Kevin Nash

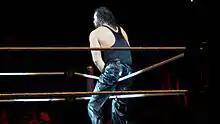
Nash entering the ring in November 2011

Nash, no longer billed as Diesel, returned at SummerSlam on August 14, attacking CM Punk after he became WWE Champion, which allowed Alberto Del Rio to cash in his Money in the Bank briefcase and win the title, thus turning heel. The following night on "Raw", Nash claimed Triple H, on-screen chief operating officer of WWE, had instructed him by text to attack the winner. Punk verbally berated Nash on the microphone, so Nash attacked him the next week. He also distracted Punk in a match, making him miss out on a championship match. Nash was signed to an on-screen contract the next week by John Laurinaitis and demanded a match against Punk. After Triple H booked himself in the match against Punk instead, Nash attacked them both at a contract signing and was fired on screen. At Night of Champions on September 18, Nash interfered in their match, alongside The Miz and R-Truth. Triple H then attacked Nash with a sledgehammer before winning the match. Nash returned at Vengeance on October 23 to help The Miz and R-Truth defeat Punk and Triple H. After the match, he attacked Triple H with a Jackknife Powerbomb and attacked him again the following night with his sledgehammer, preventing him from receiving medical attention and taking him off television. The following Monday, on October 31, Laurinaitis again signed Nash to a new contract. He continued to appear on "Raw SuperShow", attacking Santino Marella with a Jackknife Powerbomb and cutting promos about how Triple H was more of a boss than a friend. On the December 5 episode of "Raw SuperShow", Nash competed in his first televised WWE match in eight years, defeating Santino Marella. Nash went on to face Triple H at on December 18 in a ladder match with a sledgehammer hanging above the ring which he lost by pinfall after a sledgehammer shot to the face, ending the feud in the process.